Corrientes campaign

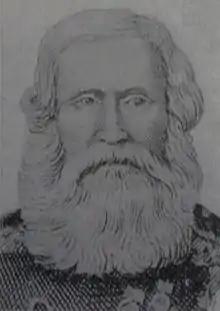
General Wenceslao Paunero

In late April, the Paraguayan army slowly advanced south along the Paraná River and seized Bella Vista, Empedrado, Santa Lucía, and Goya. During the advance, the Corrientes forces engaged in guerrilla warfare and established ambush points on the roads. Battles at Caá Catí and Naranjito consolidated the route along the rivers, since the center and south of Corrientes Province remained under government control with a new capital in San Roque. In a battle on 10 May, Colonel Fermín Alsina led 800 men and was defeated by about 5,000 Paraguayans. In the Battle of Palmira nine days later, Colonel Manuel Vallejos realized that the Paraguayan troops could not confront an organized army. That battle and the Battle of Corrientes, led by General Wenceslao Paunero, were crucial to stopping the Paraguayan troops on the Paraná. San Roque, from which the governor of Corrientes exercised local power, prevented movement towards the center. The Imperial Brazilian Navy, in control of the Paraná River, prevented assistance by water.